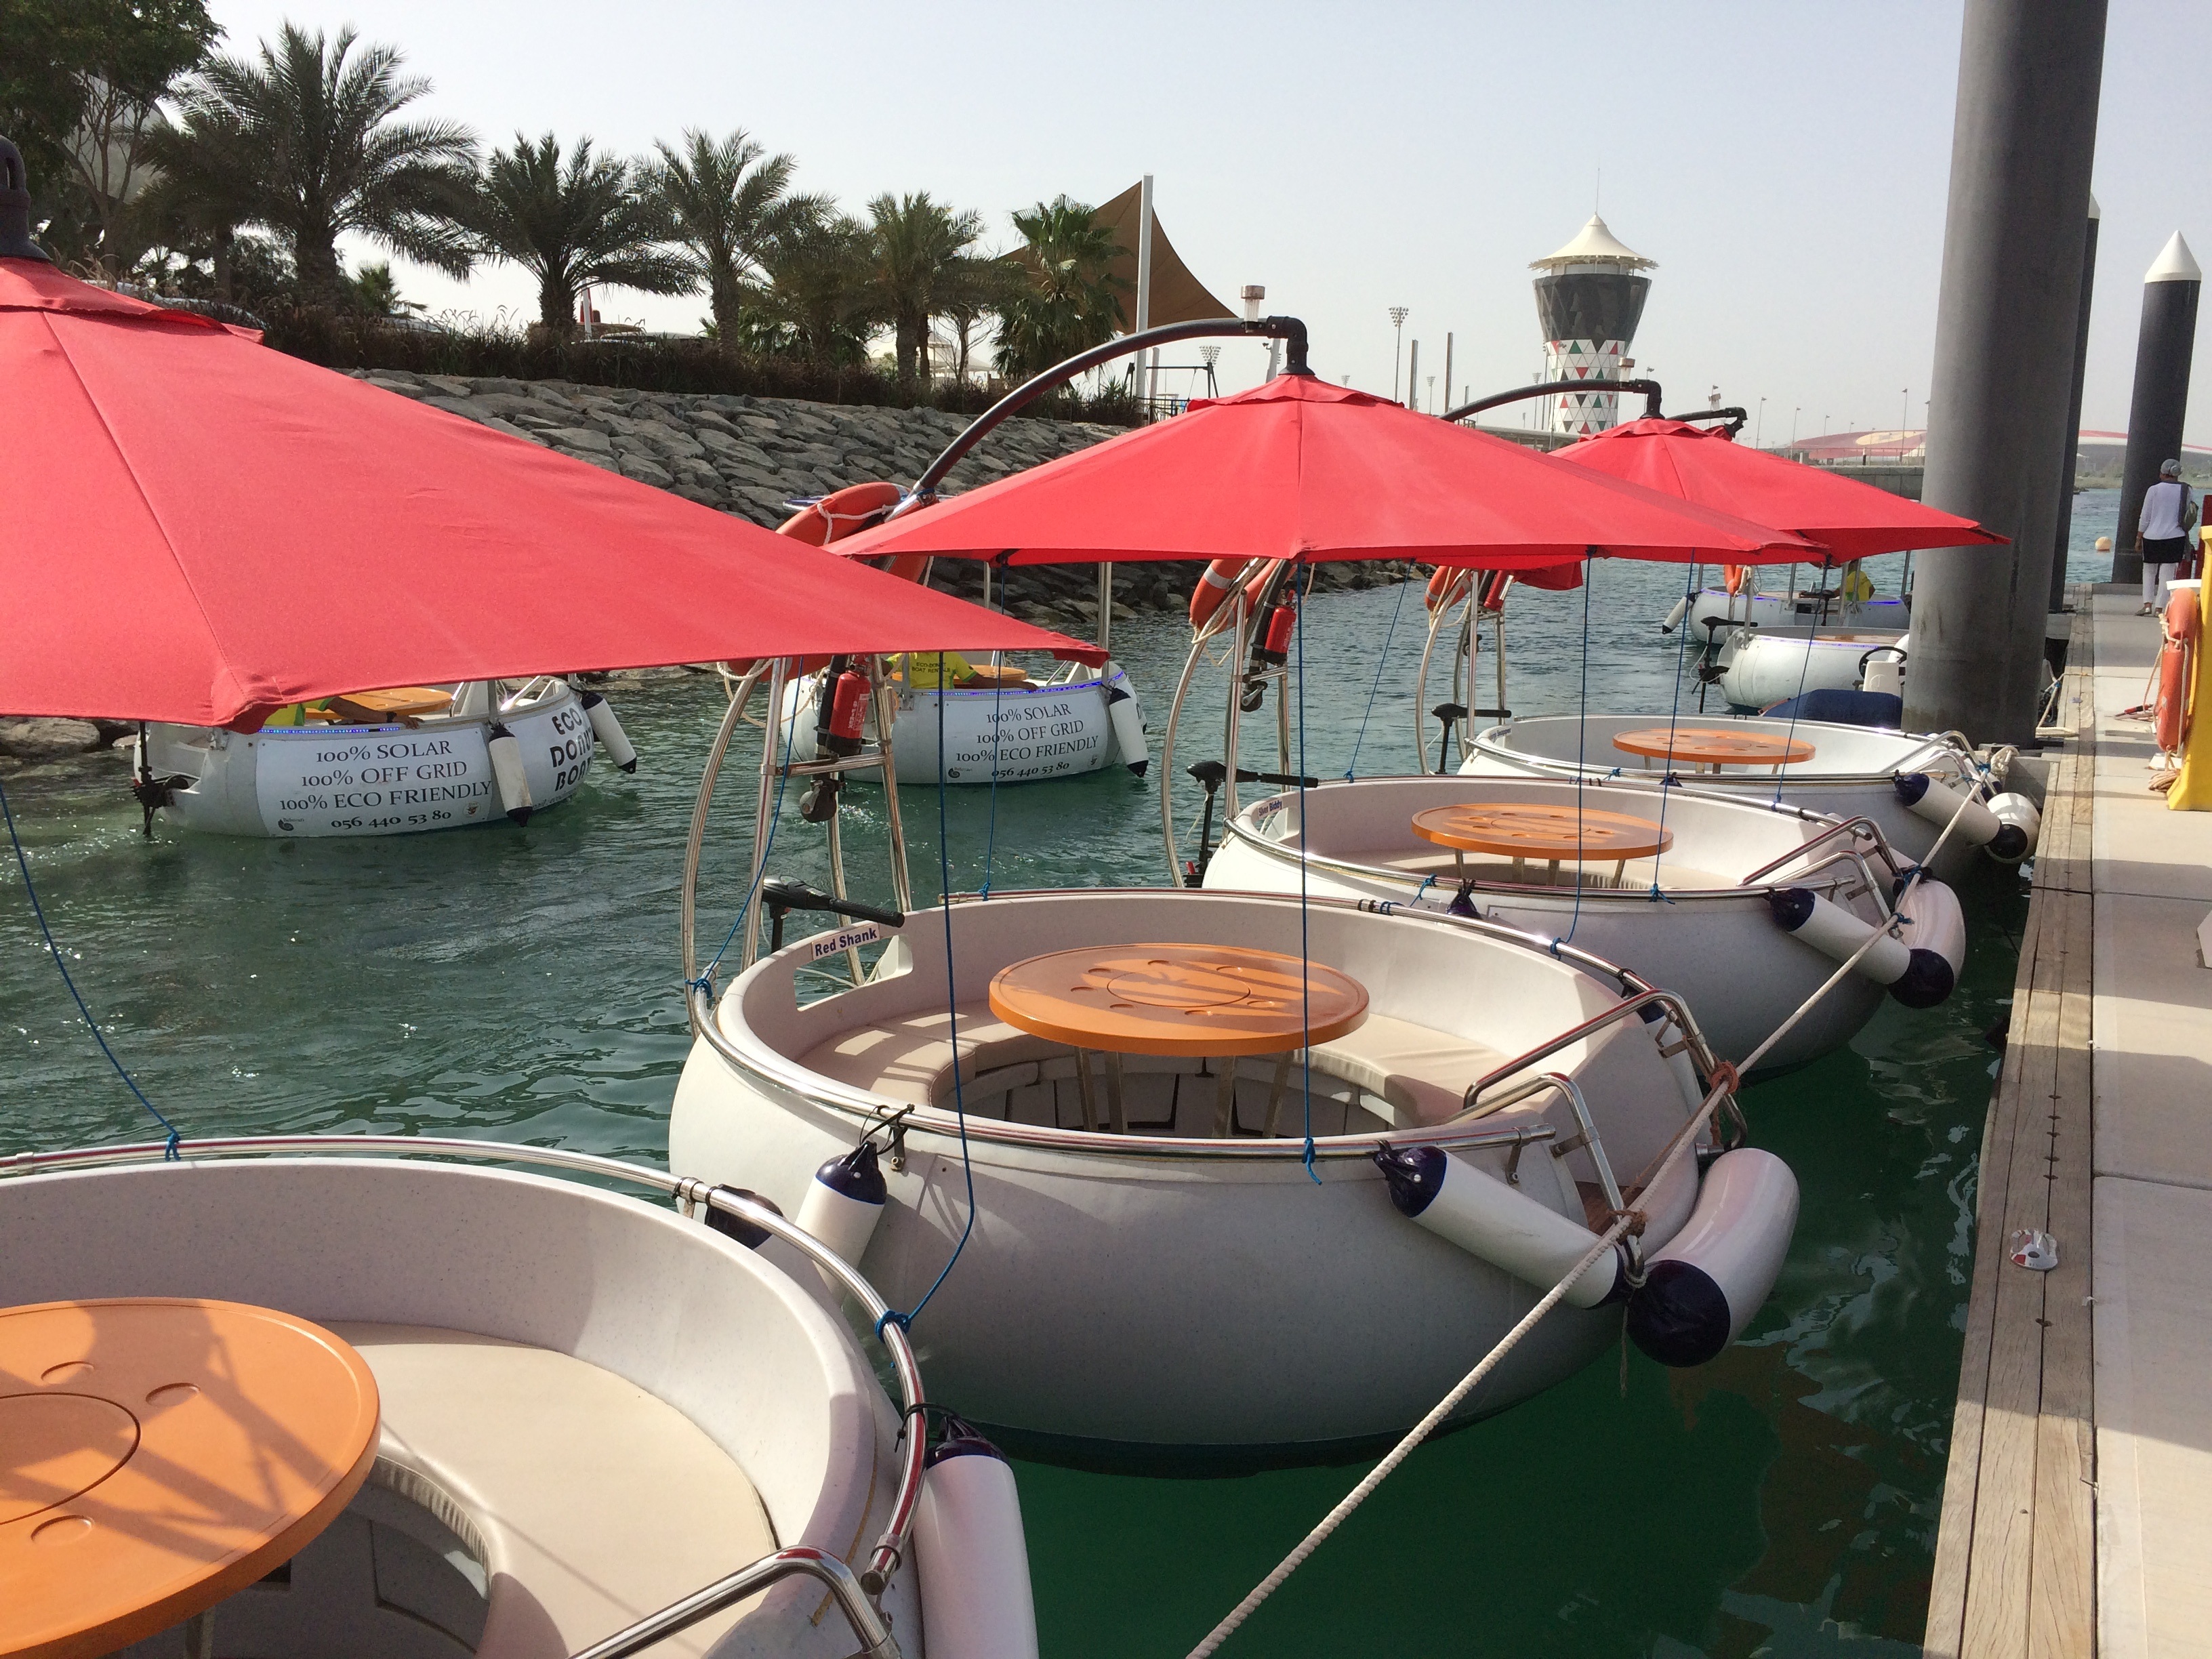
water, boat, summer, travel, vehicle, sailing, yacht, tourism, leisure, sailboat, cruise, sail, watercraft, ecosystem